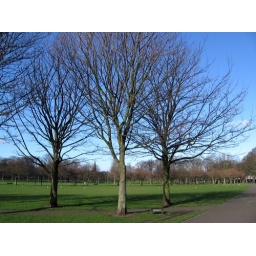
Early morning in the Meadows before work. The sky is so blue because it was freezing cold! Edinburgh, Scotland